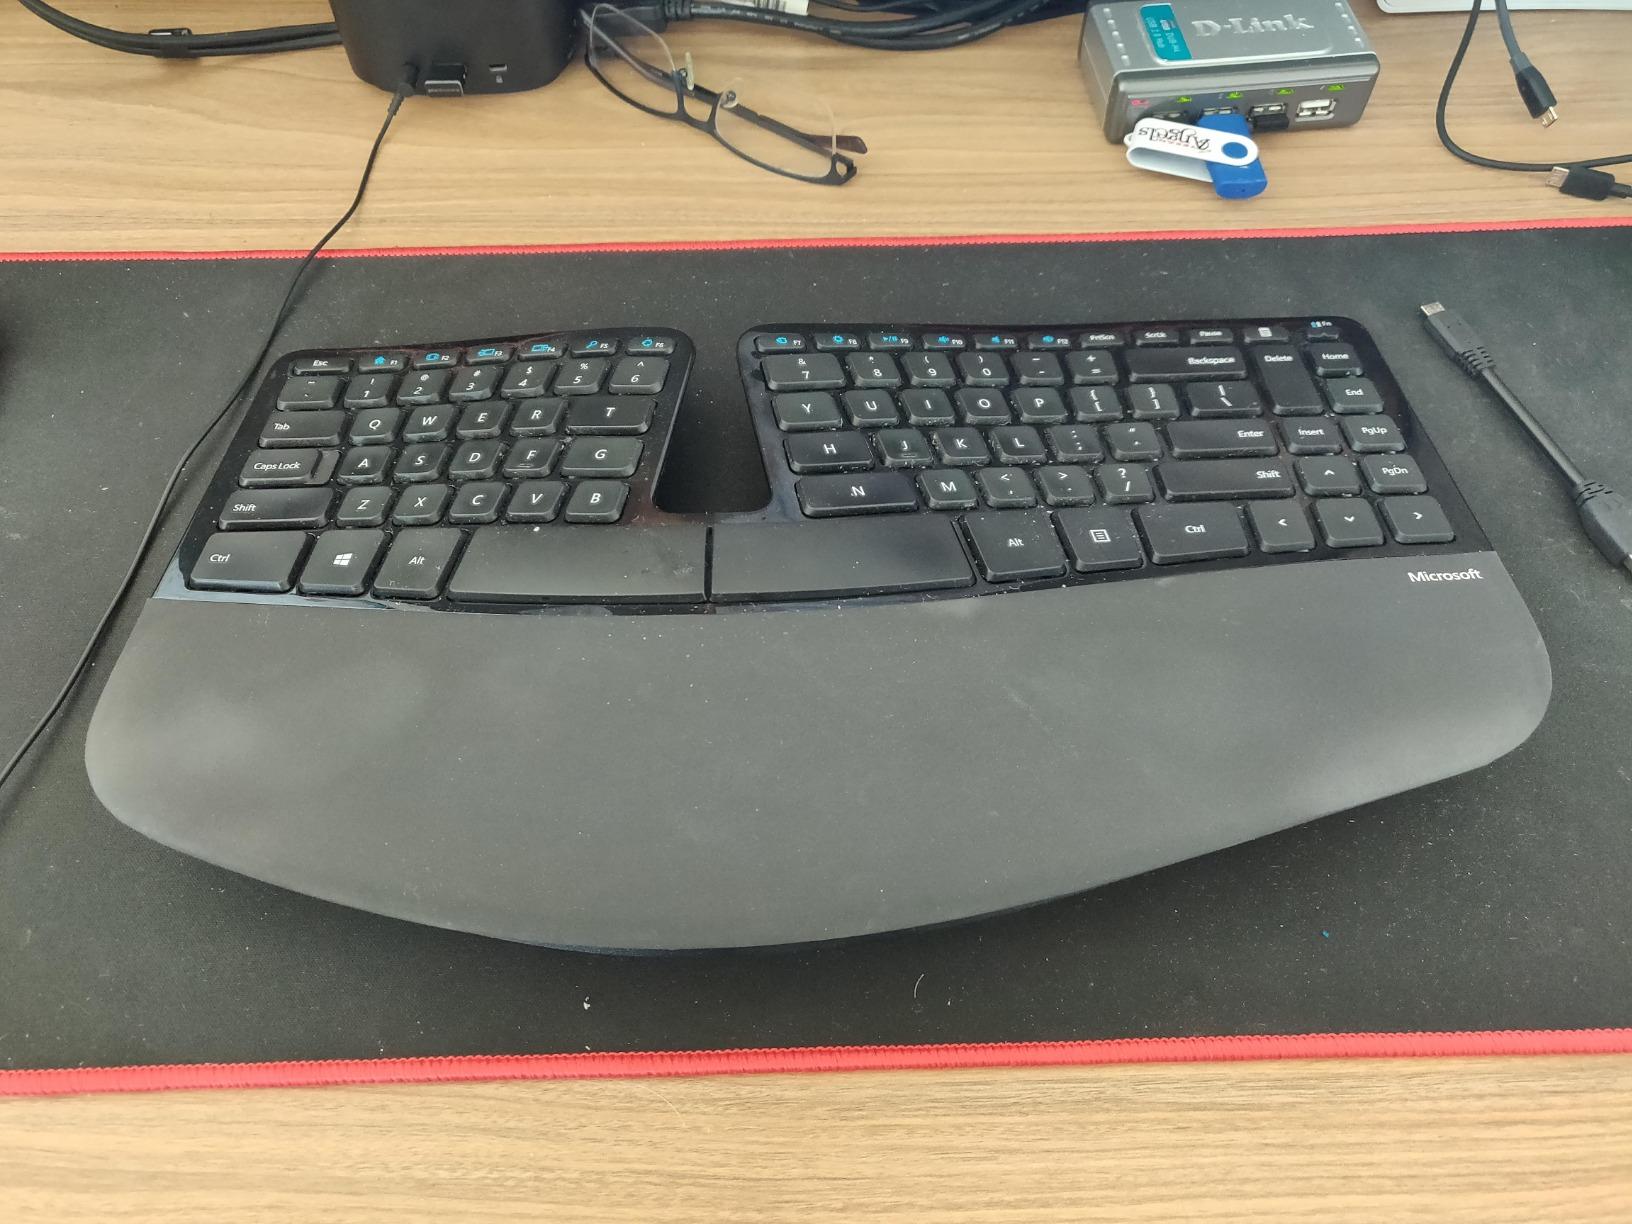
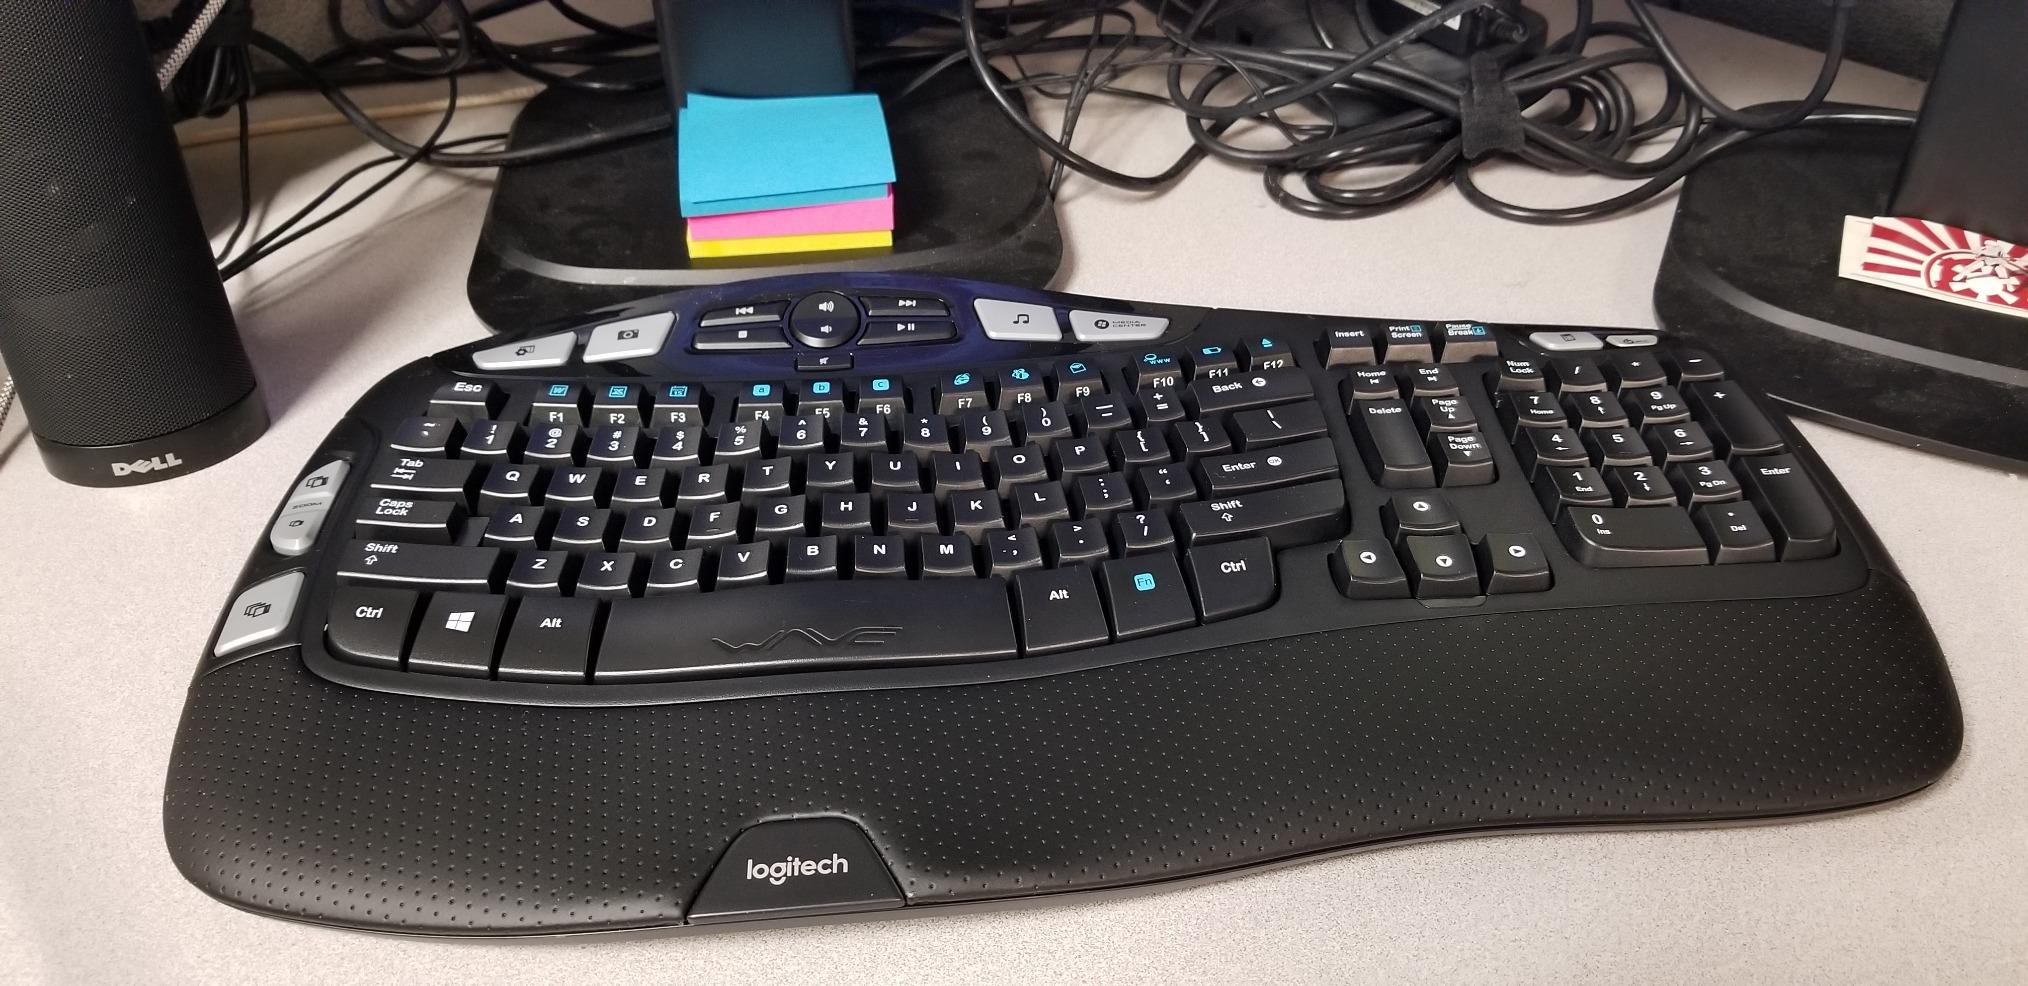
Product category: keyboard
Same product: no